Magda Linette

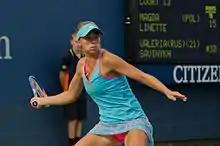
Linette at the 2011 US Open

She won a $10k tournament in Prague, beating Kateřina Siniaková and Zuzana Luknárová without dropping a set, lifting her fifth singles trophy in career and the first since September 2010.